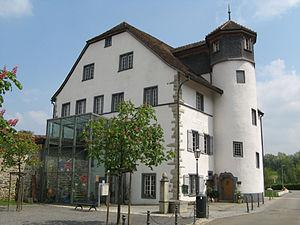
Cette liste présente les biens culturels d'importance nationale dans le canton d'Argovie. Cette liste correspond à l'édition 2009 de l'Inventaire Suisse des biens culturels d'importance nationale pour le canton d'Argovie. Il est trié par commune et inclus : 175 bâtiments séparés, 11 collections et 56 sites archéologiques.